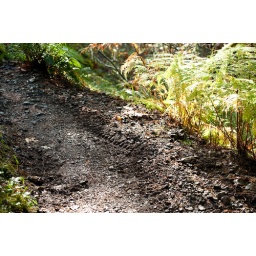
These bike track were found on the salmon river trail in the wilderness